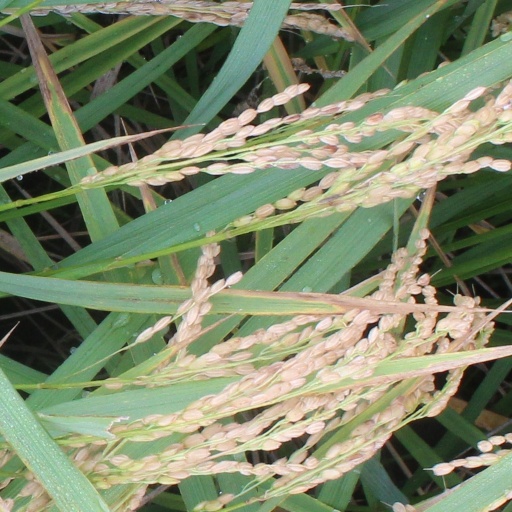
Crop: rice